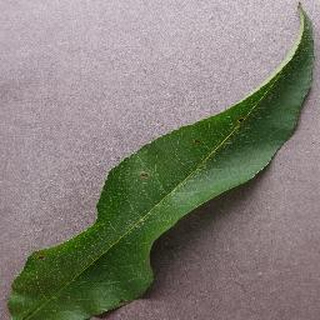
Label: peach_bacterial_spot